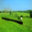
Label: plain